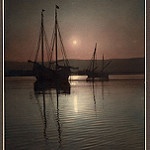
Label: sea